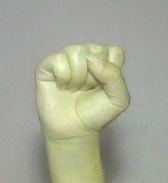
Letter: saad